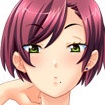
Portrait style: Anime Portrait